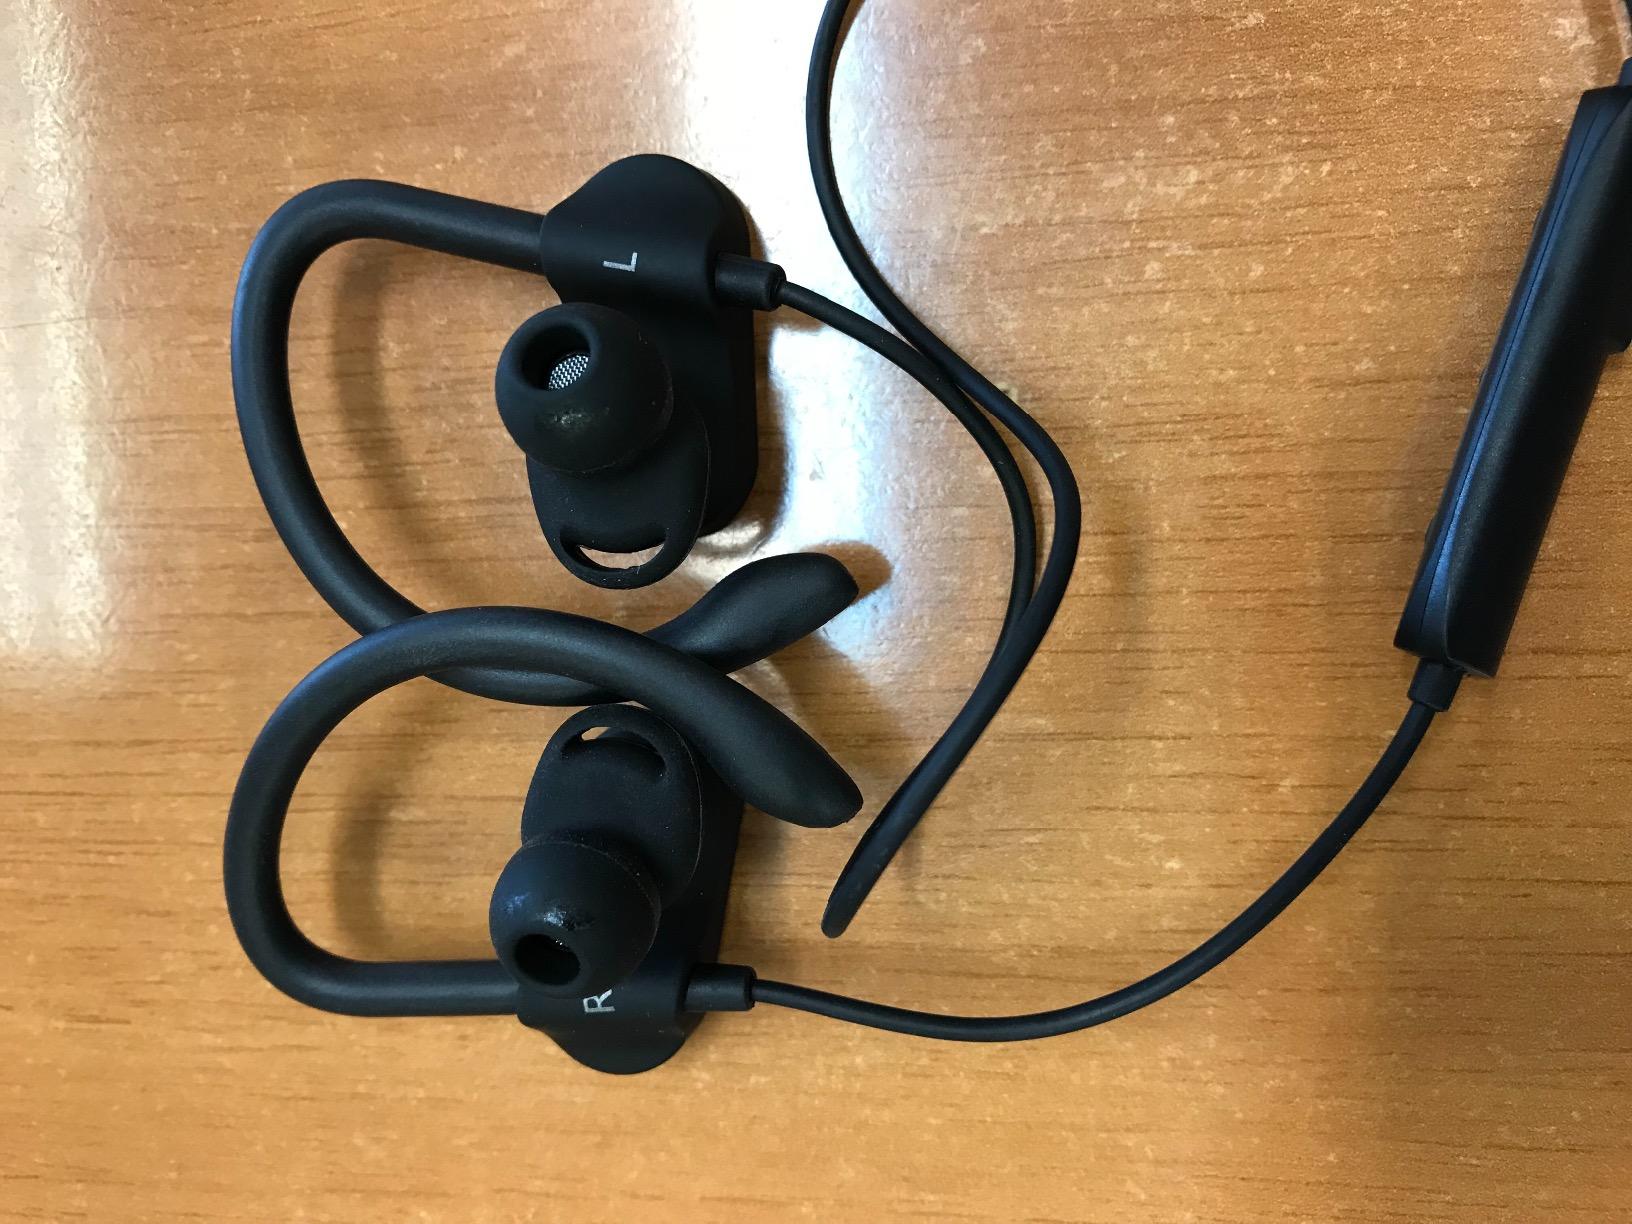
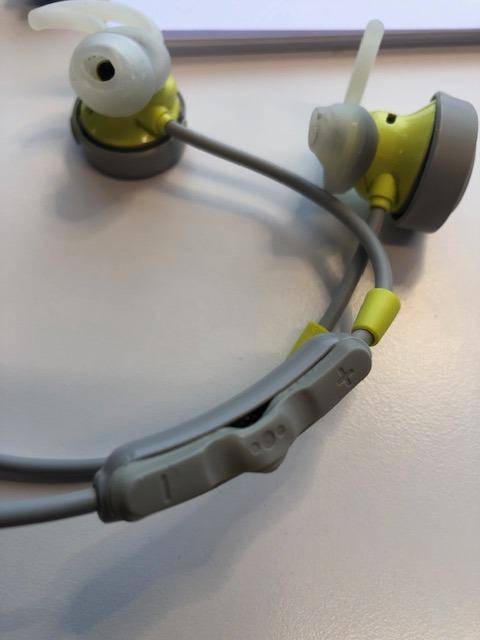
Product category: headphones
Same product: no